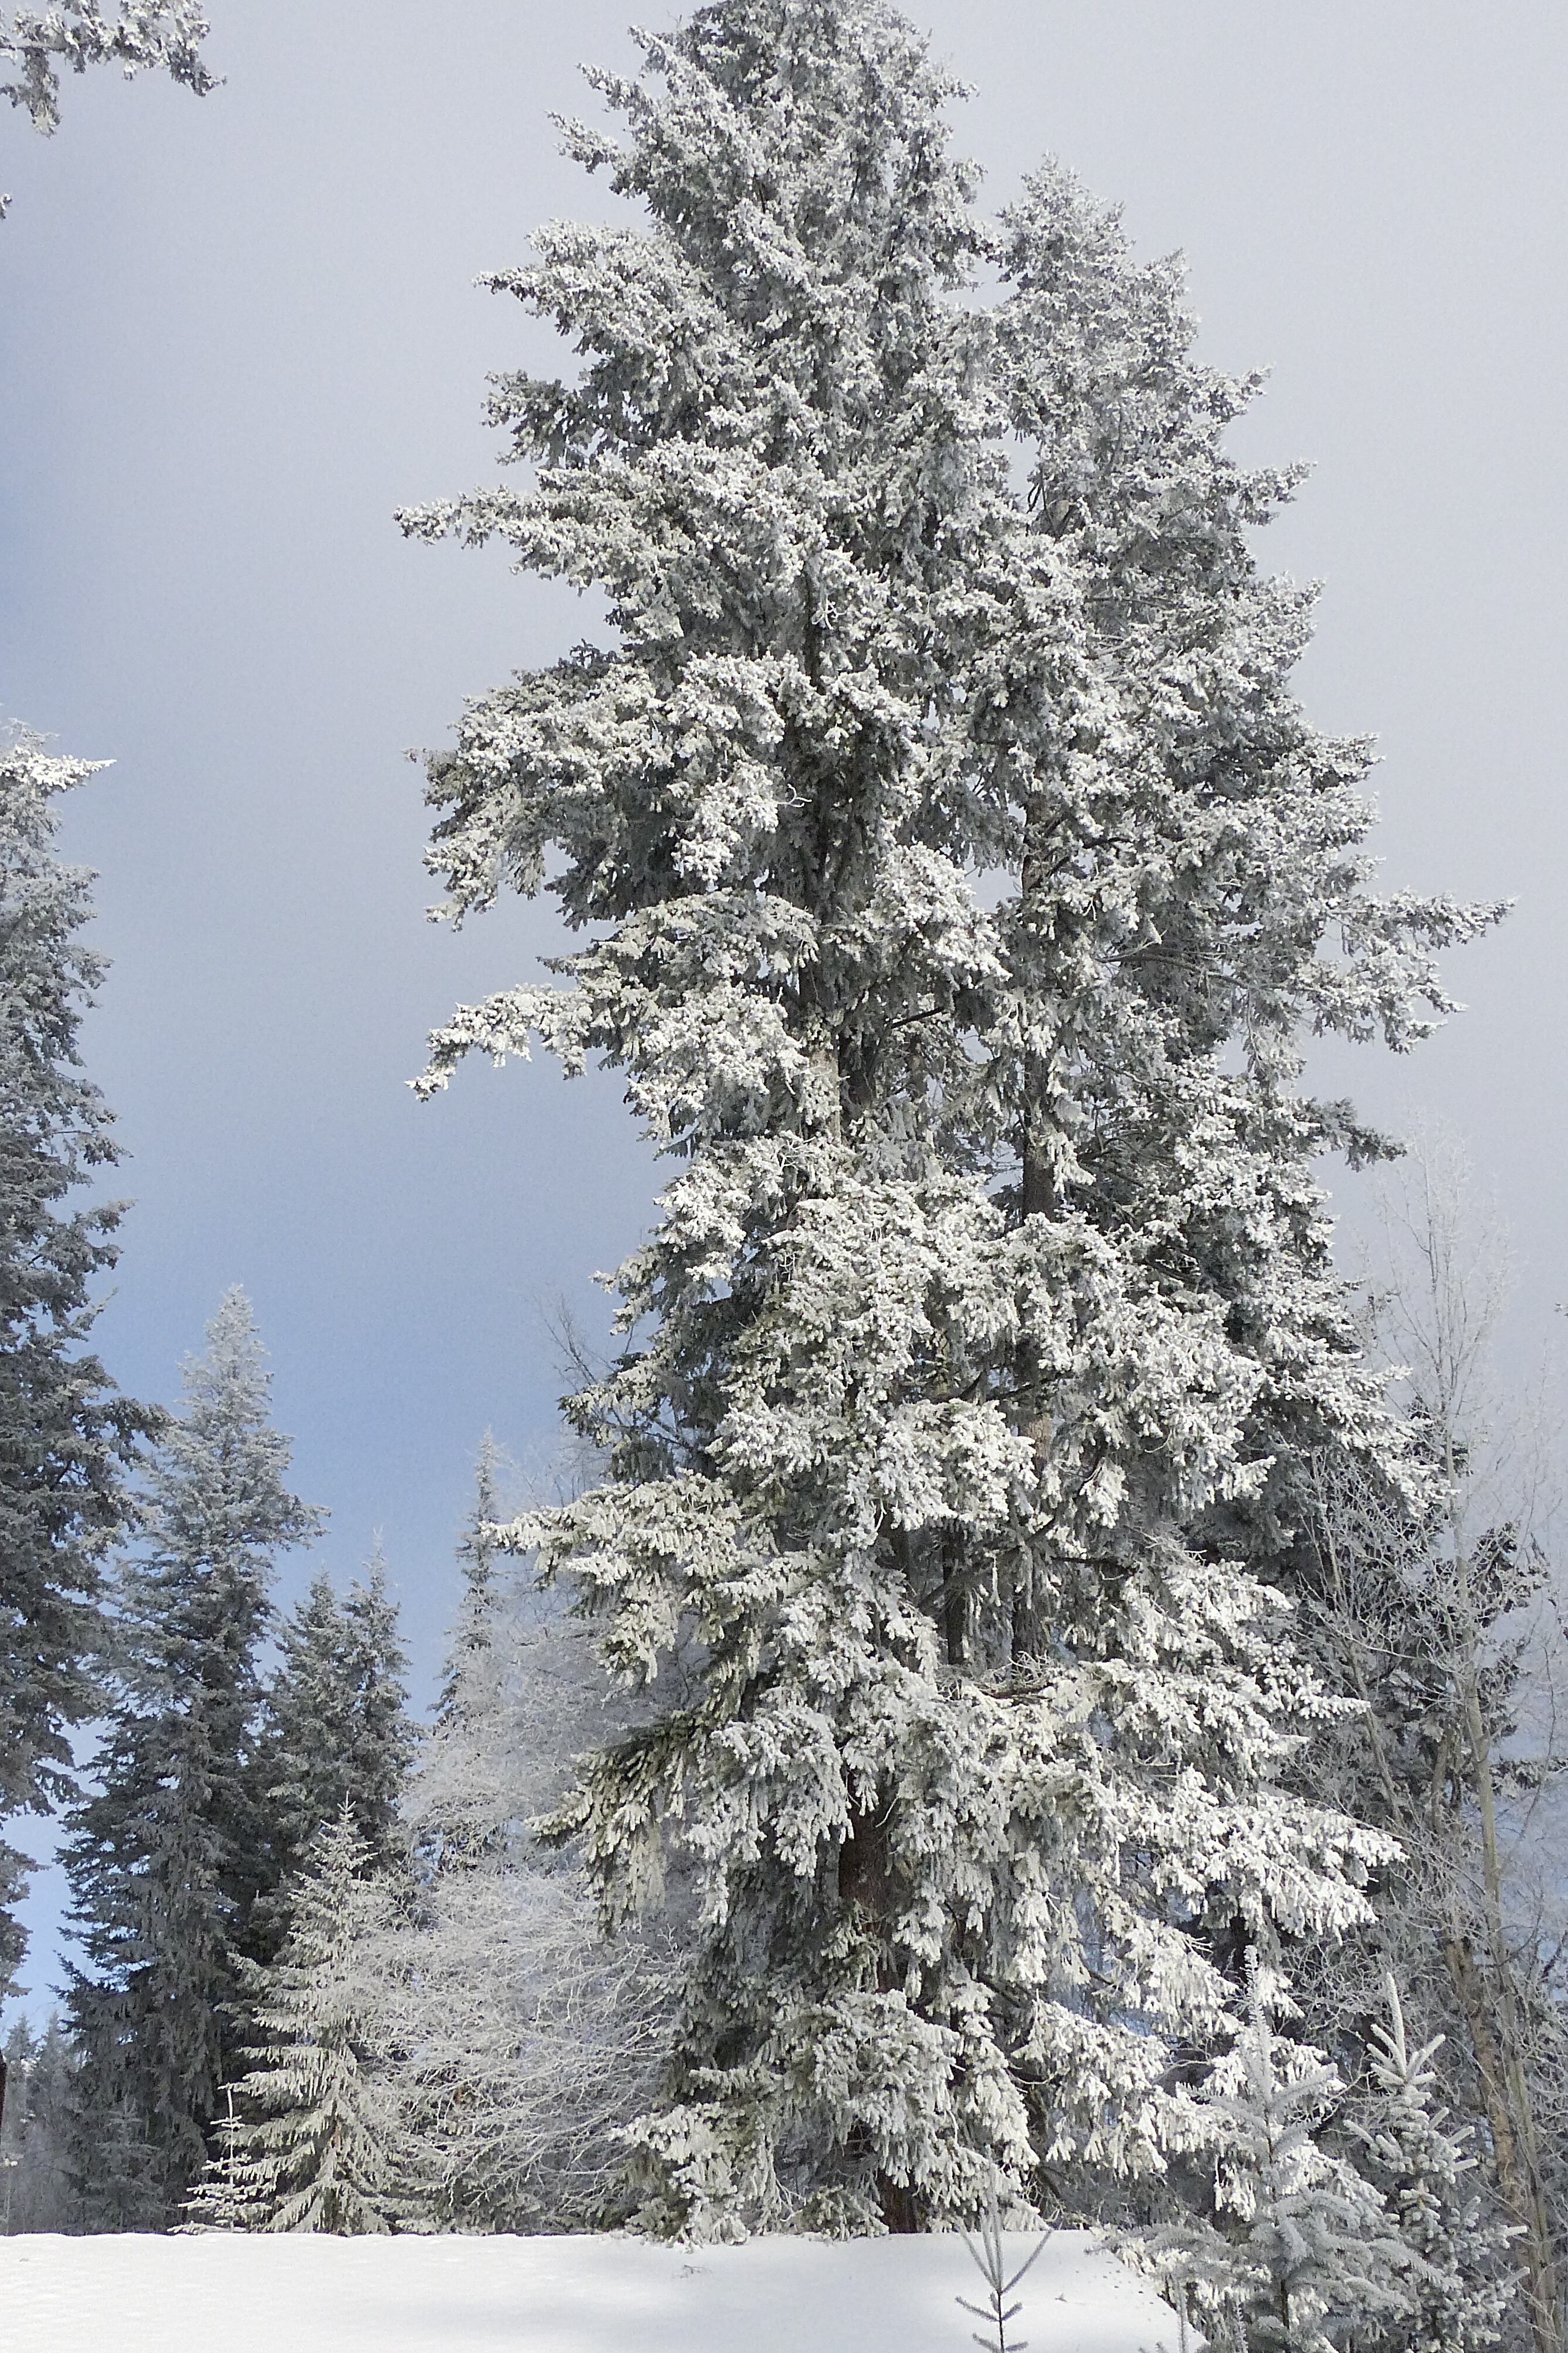
tree, nature, branch, snow, winter, plant, frost, evergreen, weather, frozen, fir, season, conifer, close up, spruce, frosted, wintry, winter magic, larch, rime, hoarfrost, freezing, ice cold, woody plant, land plant, white frost